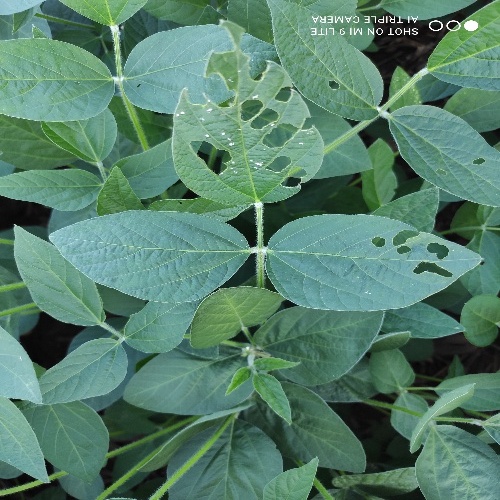
Label: Caterpillar